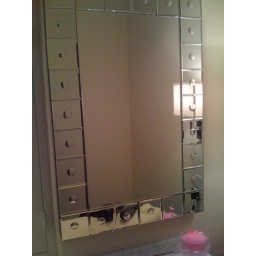
mirror in vanity of bedroom